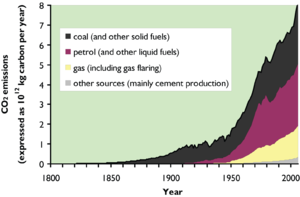
Kuldioxid
Det årlige CO2-udslip fra 1800 til 2002 efter kilde (sort: kul, violet: olie, gul: gas, grå: andre kilder). Mængden er angivet i i milliarder ton karbon.
Det kemiske stof kuldioxid, CO₂ er et molekyle, med et kulstofatom og 2 oxygenatomer.